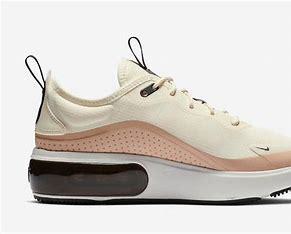
Brand: Nike
Model: Air Max DIA